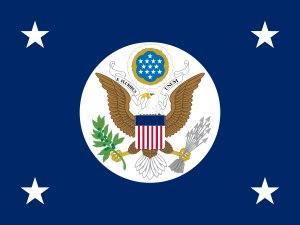
Le secrétaire d'État des États-Unis est le chef du département d'État chargé des Affaires étrangères.